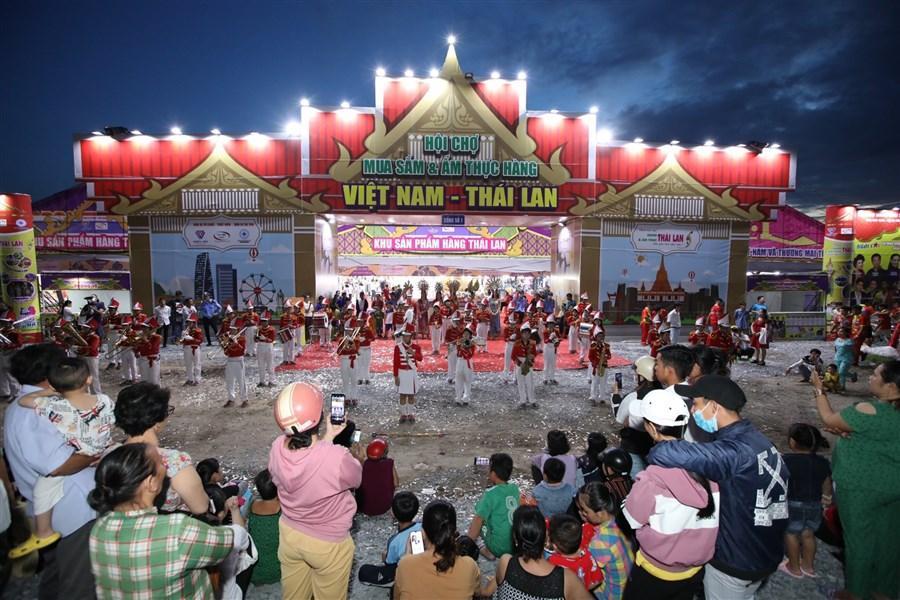
có một nhóm người mặc đồ màu trắng đang biểu diễn